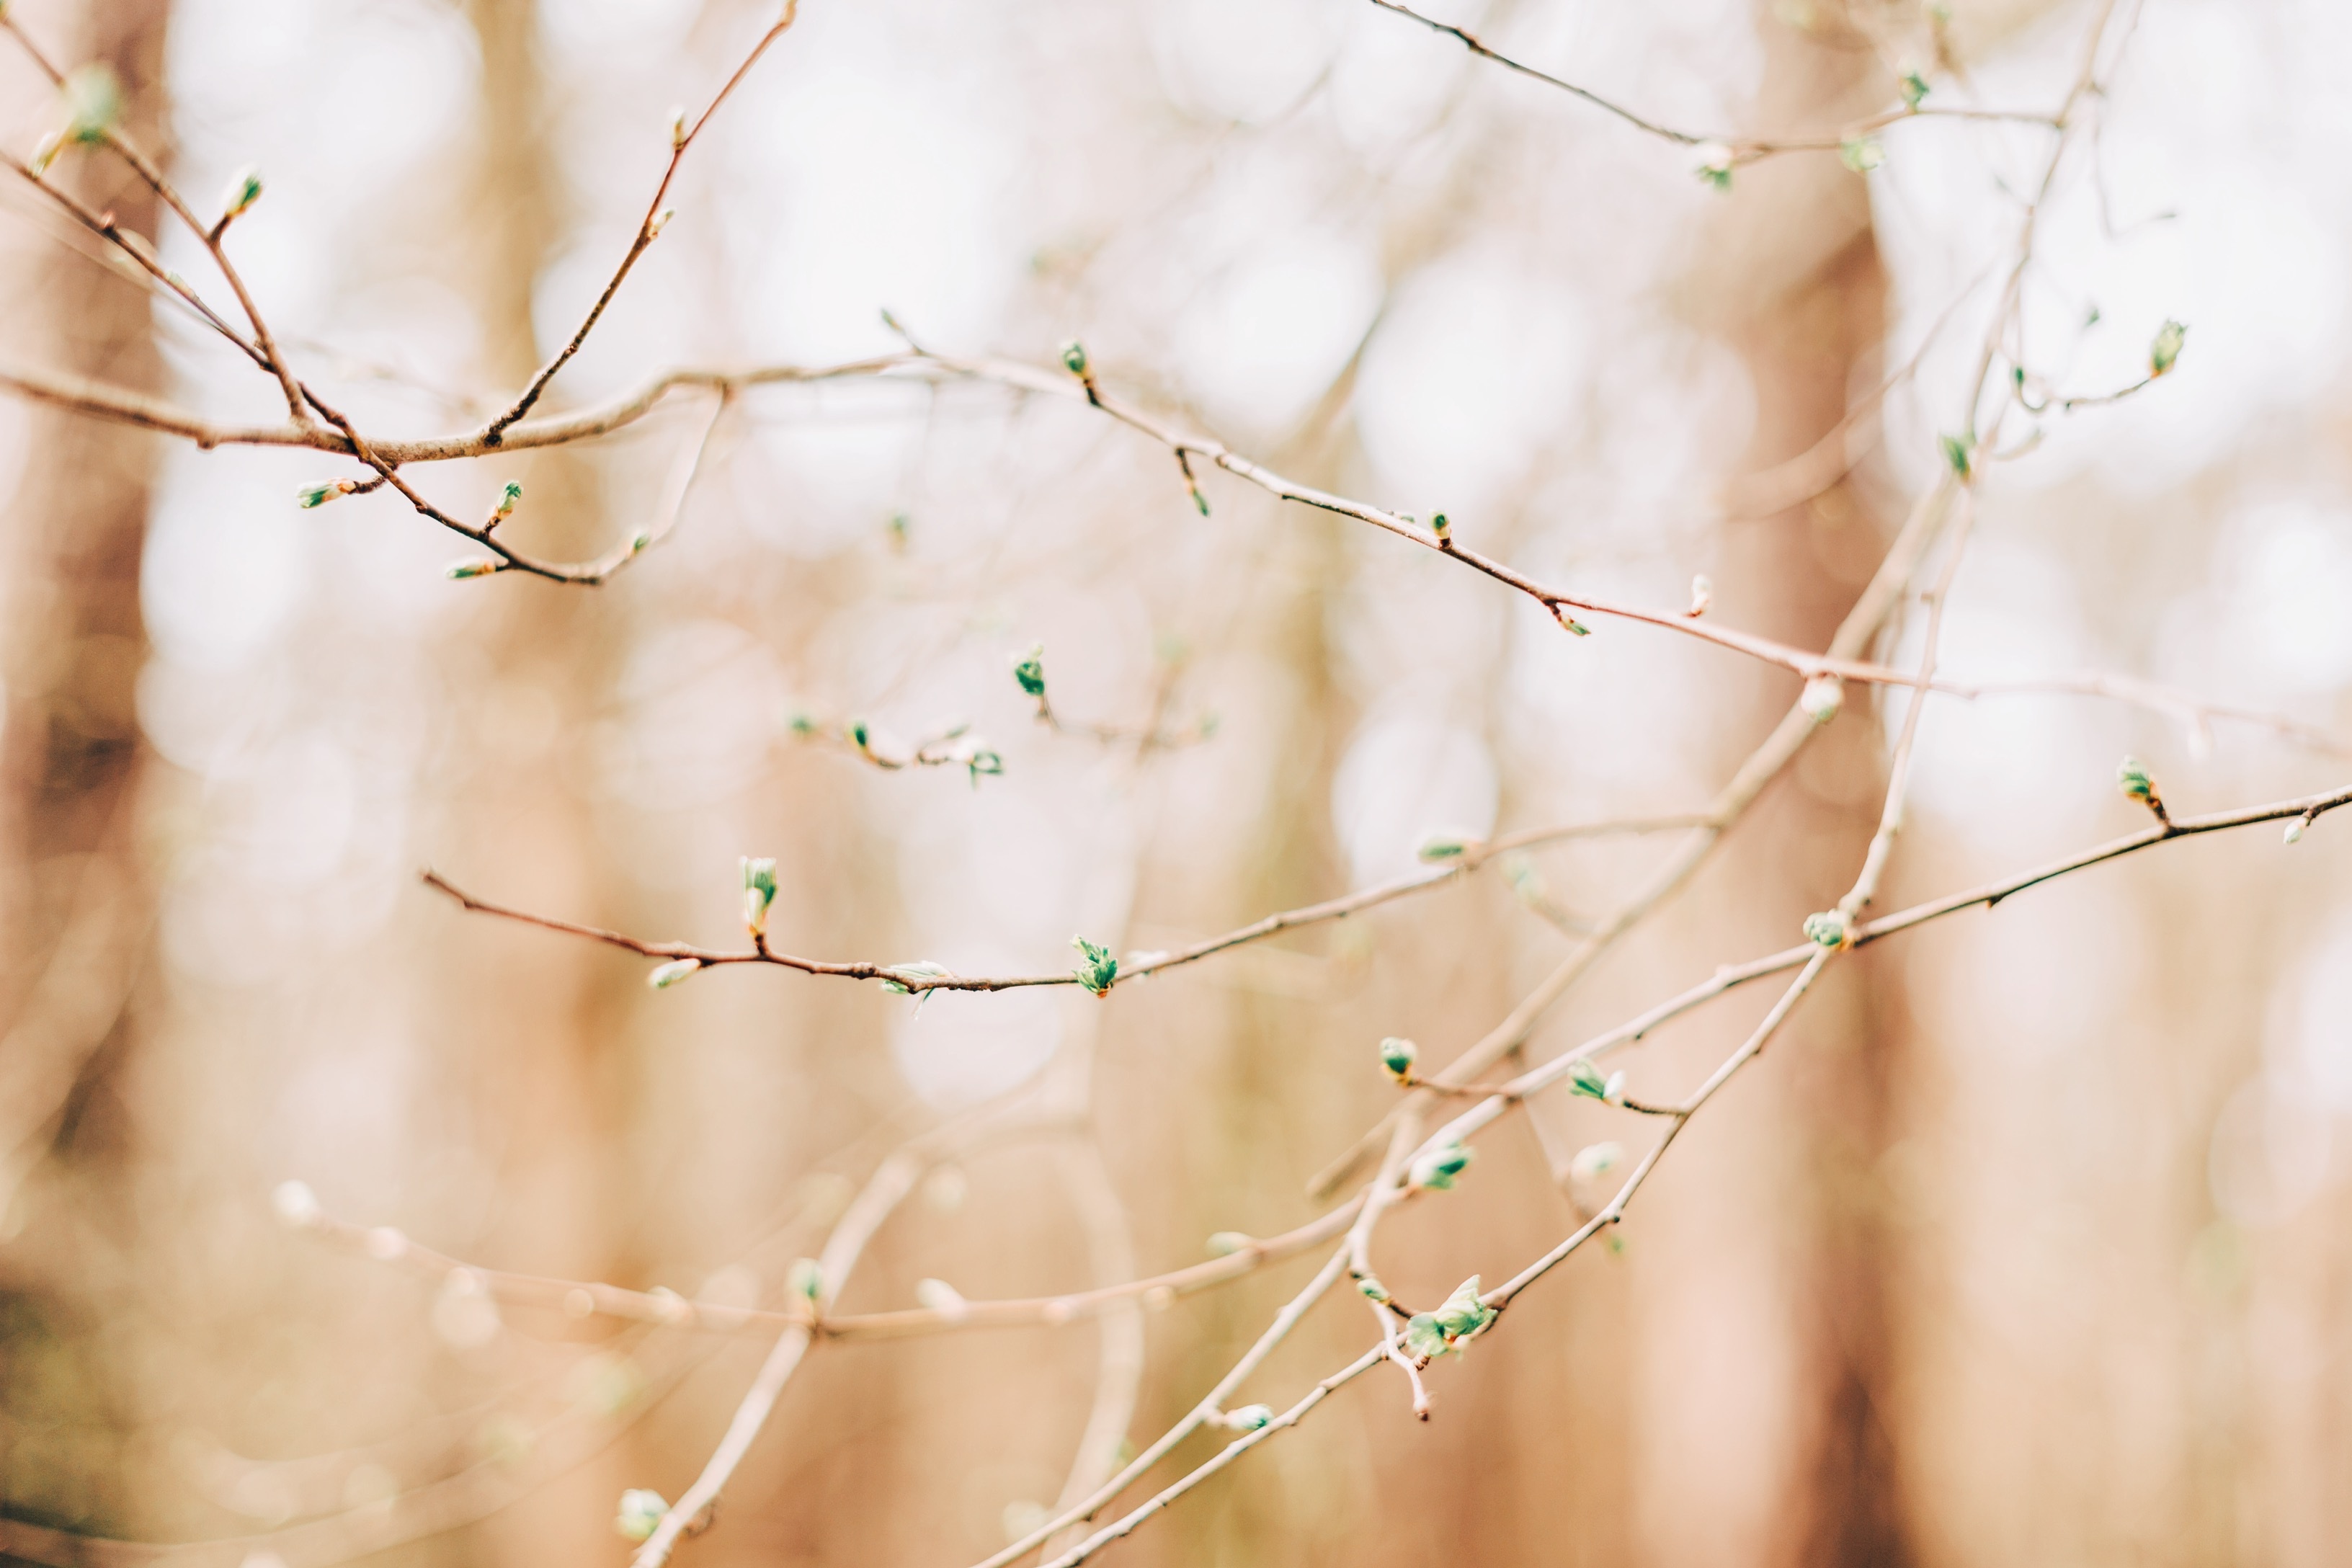
tree, nature, grass, branch, blossom, winter, plant, photography, sunlight, morning, leaf, flower, spring, green, autumn, flora, season, twig, close up, macro photography, plant stem